Selle Français

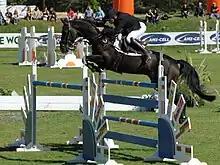
Selle Français competing in the 2010 French Show Jumping Championships

Many Selle Français compete each year in international competitions in many equestrian disciplines. Some have been particularly successful: